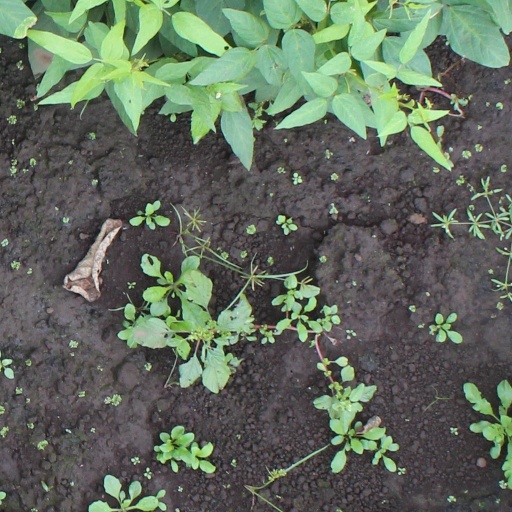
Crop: soybean